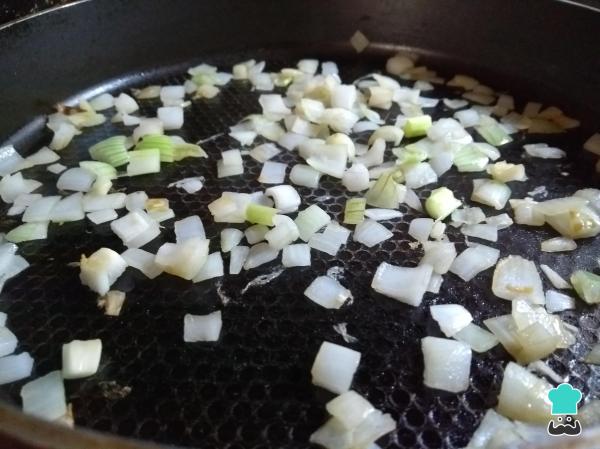
Pela y pica la cebolla para saltearla en una sartén a fuego máximo con una cucharadita de aceite. Cuando esté transparente, baja el fuego al medio y, si es necesario, agrega una cucharada de agua caliente para despejarla del fondo. Repite hasta que esté caramelizada.